Ikazaki, Ehime

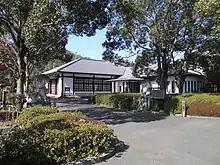
Ikazaki Kite Museum

As of 2003, the town had an estimated population of 5,746 and a density of 149.29 persons per km. The total area was 38.49 km.